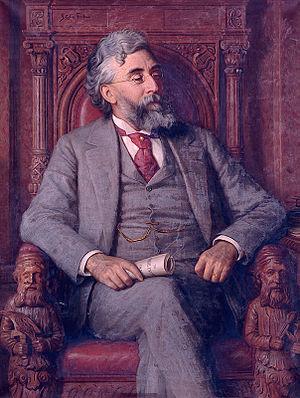
Charles Kendall Adams, né le 24 janvier 1835 à Derby dans le Vermont et mort le 26 juillet 1902 à Redlands en Californie, est une historien américain.